South African Class 35-000

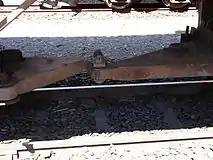
Inter-bogie linkage

The Class 35 locomotive family consists of five sub-classes, the GE Classes and and the General Motors Electro-Motive Division (GM-EMD) Classes, and . Both manufacturers also produced locomotives for the South African Classes 33, 34 and 36.